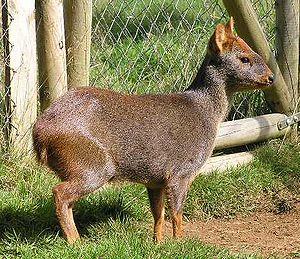
Le Pudu du Sud, en latin Pudu puda, est le plus petit cervidé du monde. Le mot « pudu » vient du Mapudungun, la langue des aborigènes Mapuches du Chili.